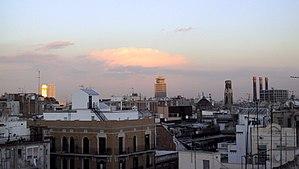
Poble-sec est un quartier du district Sants-Montjuïc à Barcelone. Le quartier a quelque 70 hectares d'extension et se trouve entre la montagne de Montjuïc et l'Avenue du Parallèle.